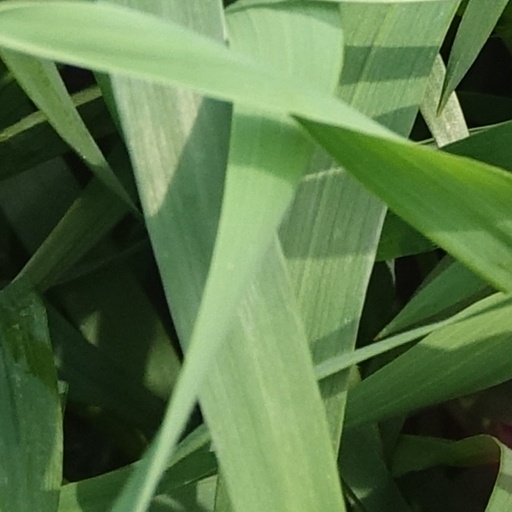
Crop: wheat